Mercy Otis Warren

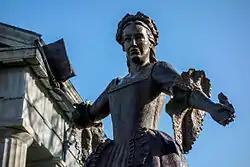
Bronze sculpture of Mercy Otis Warren stands in front of the Barnstable County Courthouse

Mercy Otis Warren (September 25, 1728 – October 19, 1814) was an American activist poet, playwright, and pamphleteer during the American Revolution. During the years before the Revolution, she had published poems and plays that attacked royal authority in Massachusetts and urged colonists to resist British infringements on colonial rights and liberties. She was married to James Warren, who was likewise heavily active in the independence movement.